Ryoji Ikeda

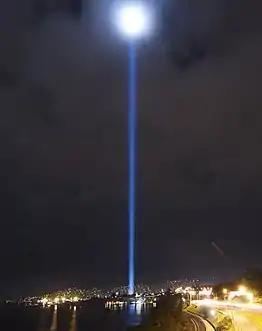

Ryoji Ikeda (池田 亮司 "Ikeda Ryōji", born 8 July 1966) is a Japanese visual and sound artist who currently lives and works in Paris, France. Ikeda's music is concerned primarily with sound in a variety of "raw" states, such as sine tones and noise, often using frequencies at the edges of the range of human hearing. Rhythmically, Ikeda's music is highly imaginative, exploiting beat patterns and, at times, using a variety of discrete tones and noise to create the semblance of a drum machine. His work also encroaches on the world of ambient music and lowercase; many tracks on his albums are concerned with slowly evolving soundscapes, with little or no sense of pulse.